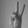
ASL letter: V